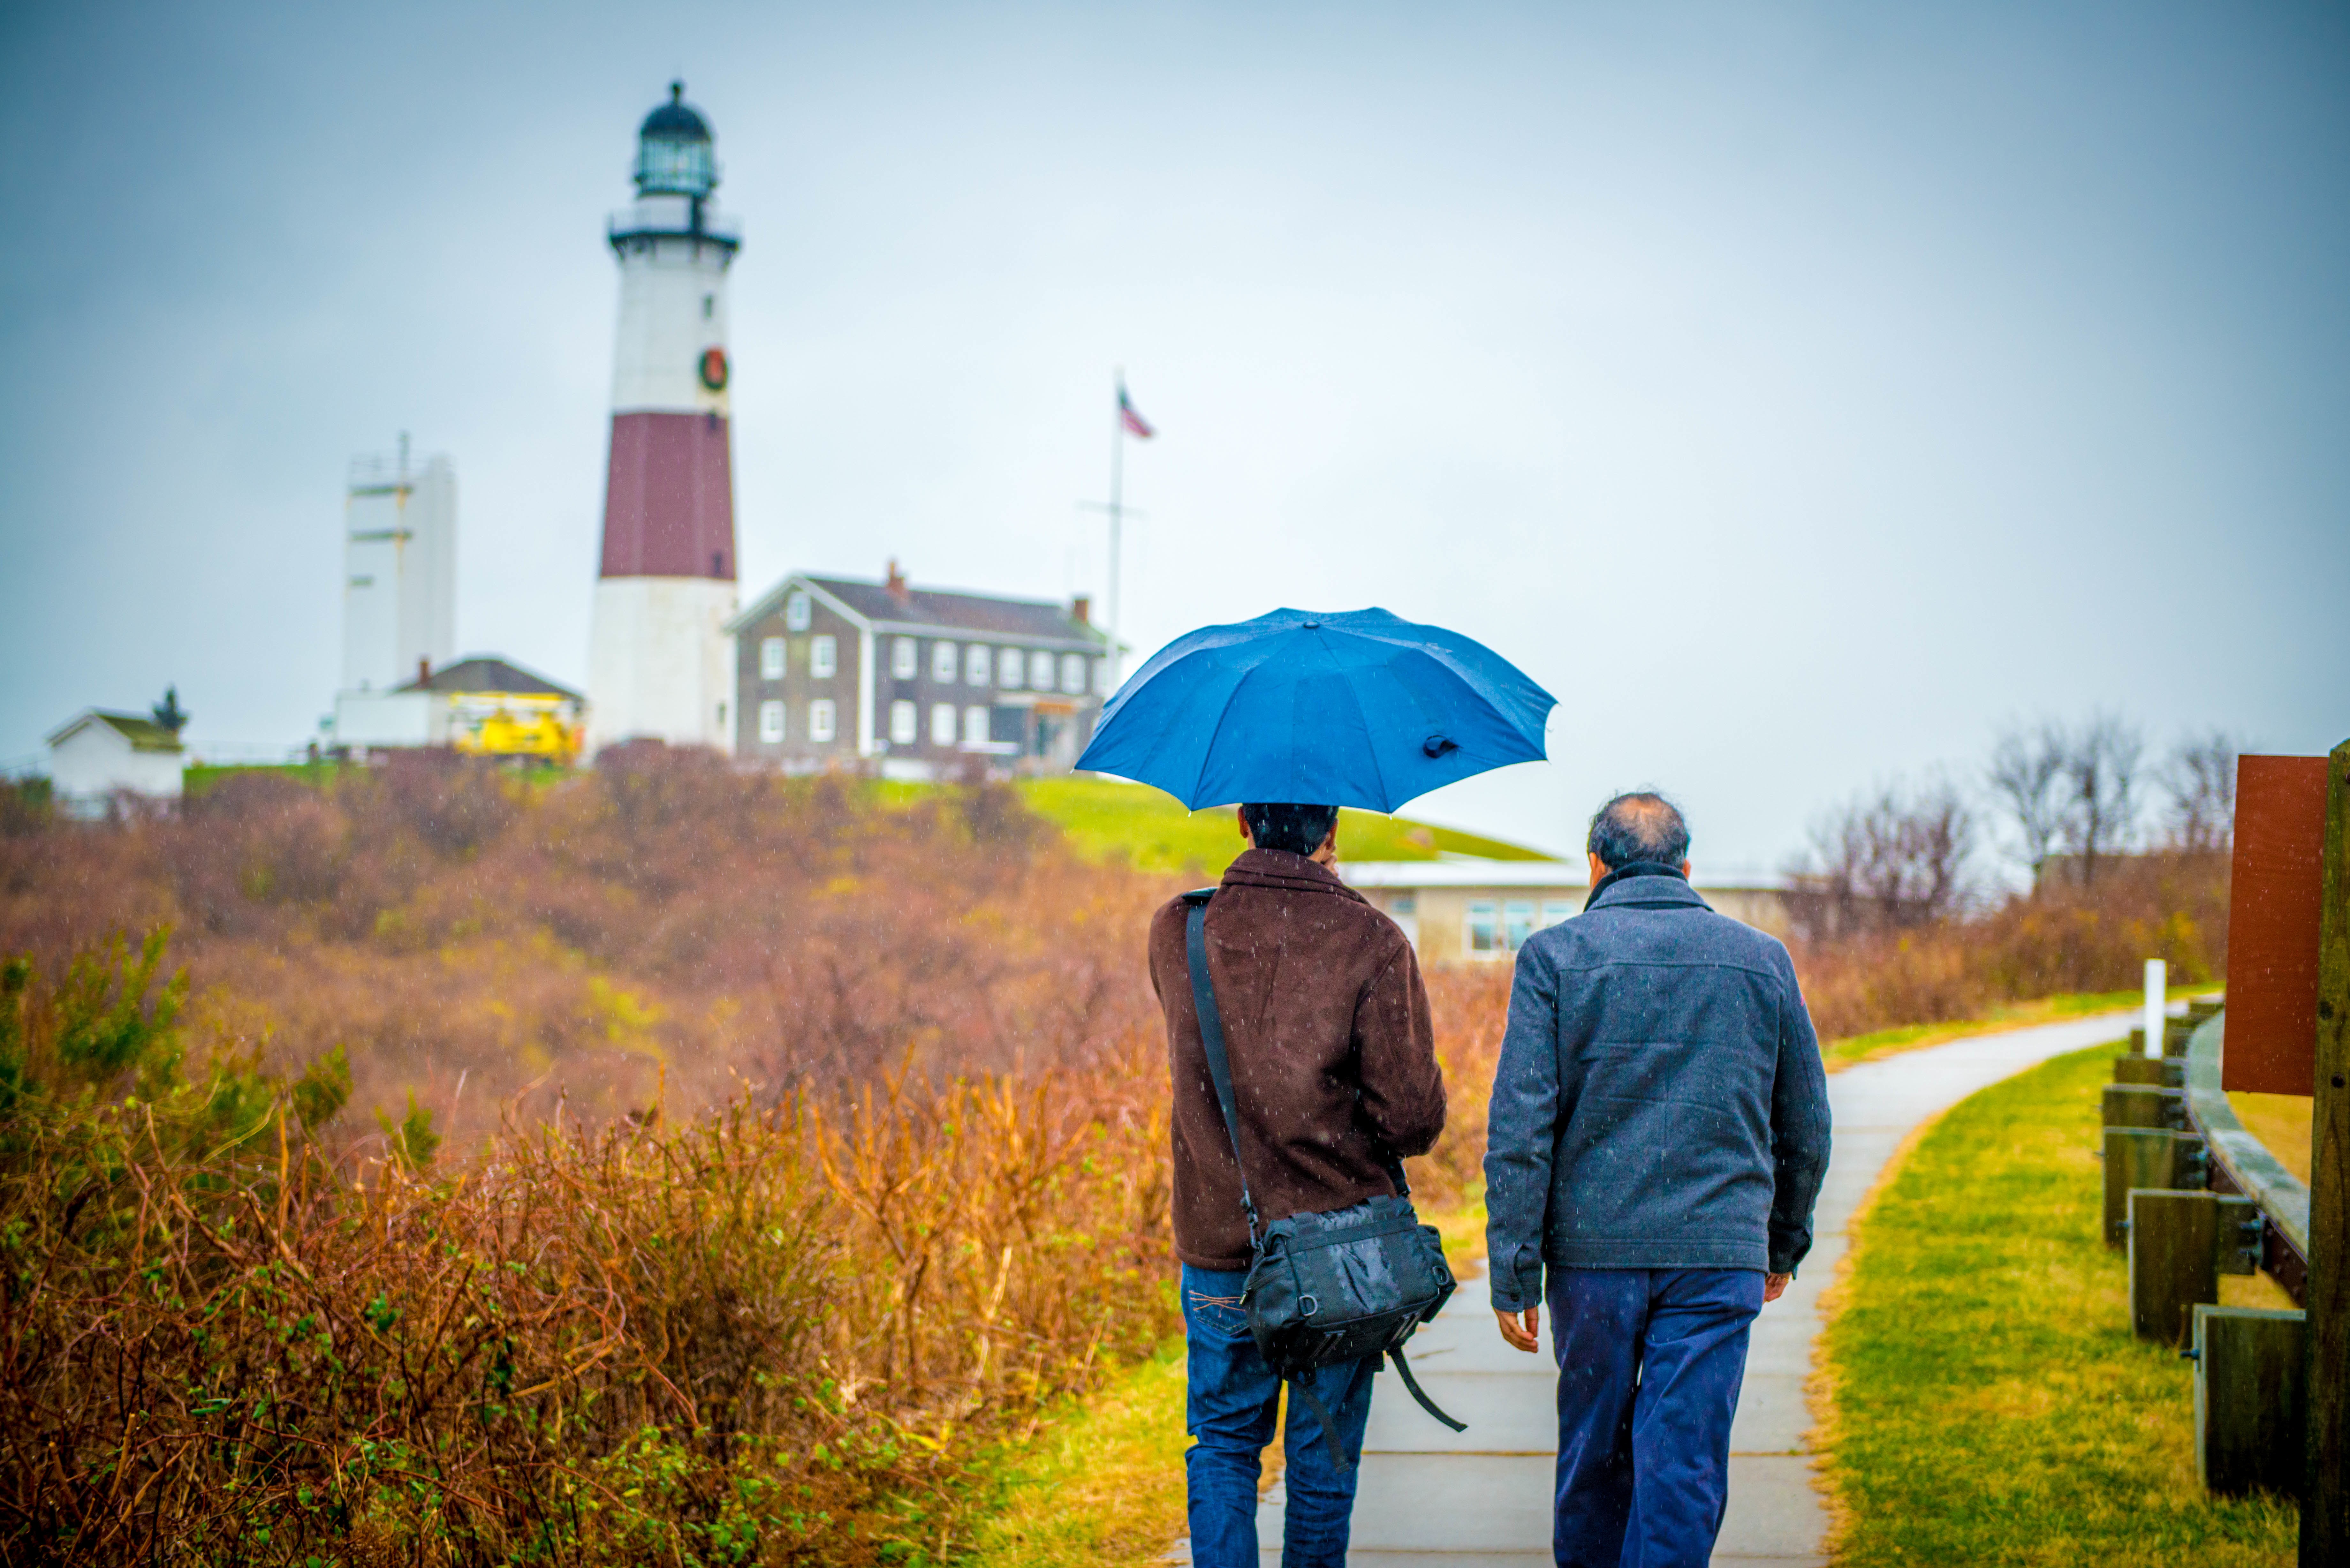
tower